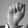
ASL letter: A